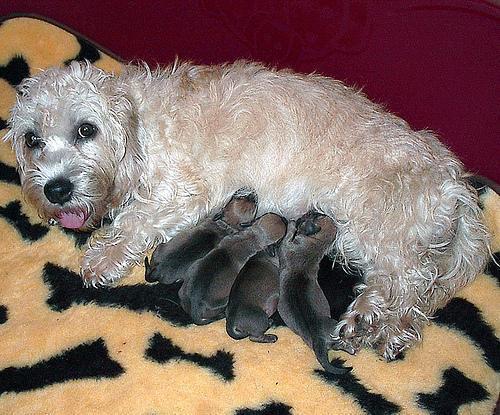
Dandie_Dinmont